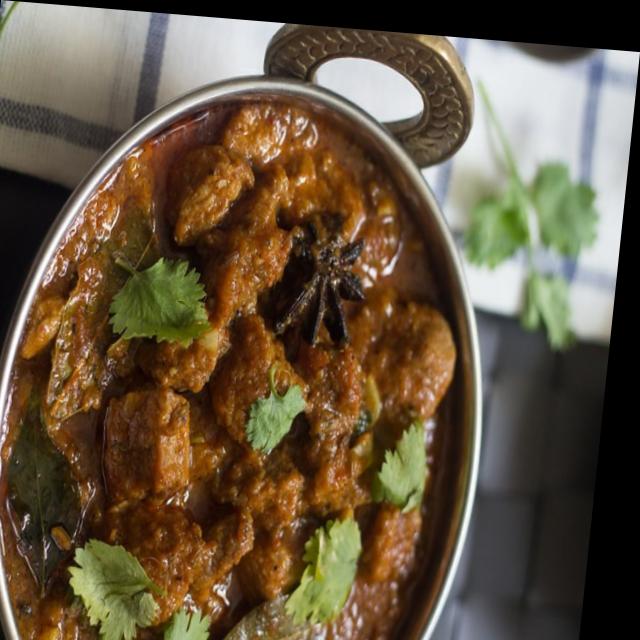
Dish: mutton_curry